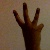
The image shows a hand gesture representing the number 6 in Indian Sign Language.